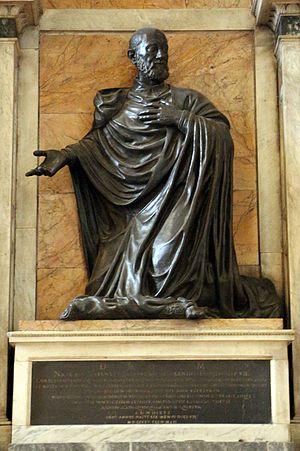
Niccolò Caetani, né à Rome, alors la capitale des États pontificaux, le 23 février 1526 et mort à Rome le 1ᵉʳ mai 1585, est un cardinal italien du XVIᵉ siècle.